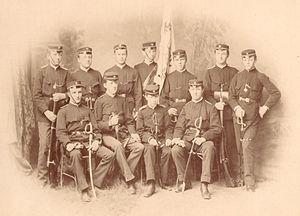
Etat-major des cadets de Winthertur (ZH) en 1885.
L'appellation fusil Vetterli désigne une série de fusils militaires à répétition et à chargement par la culasse adoptés par l'armée suisse en 1869, où ils remplacent différents modèles de fusils à chargement par bouche, principalement la carabine fédérale 1851, le fusil d'infanterie 1863 et des armes à chargement par la culasse, les Milbank-Amsler 1867 et Peabody 1867. Ils céderont eux-mêmes leur place en 1889 au fusil Schmidt-Rubin. Les fusils Vetterli furent conçus par Johann-Friedrich Vetterli, directeur technique de la Société Industrielle Suisse SIG, à Neuhausen.